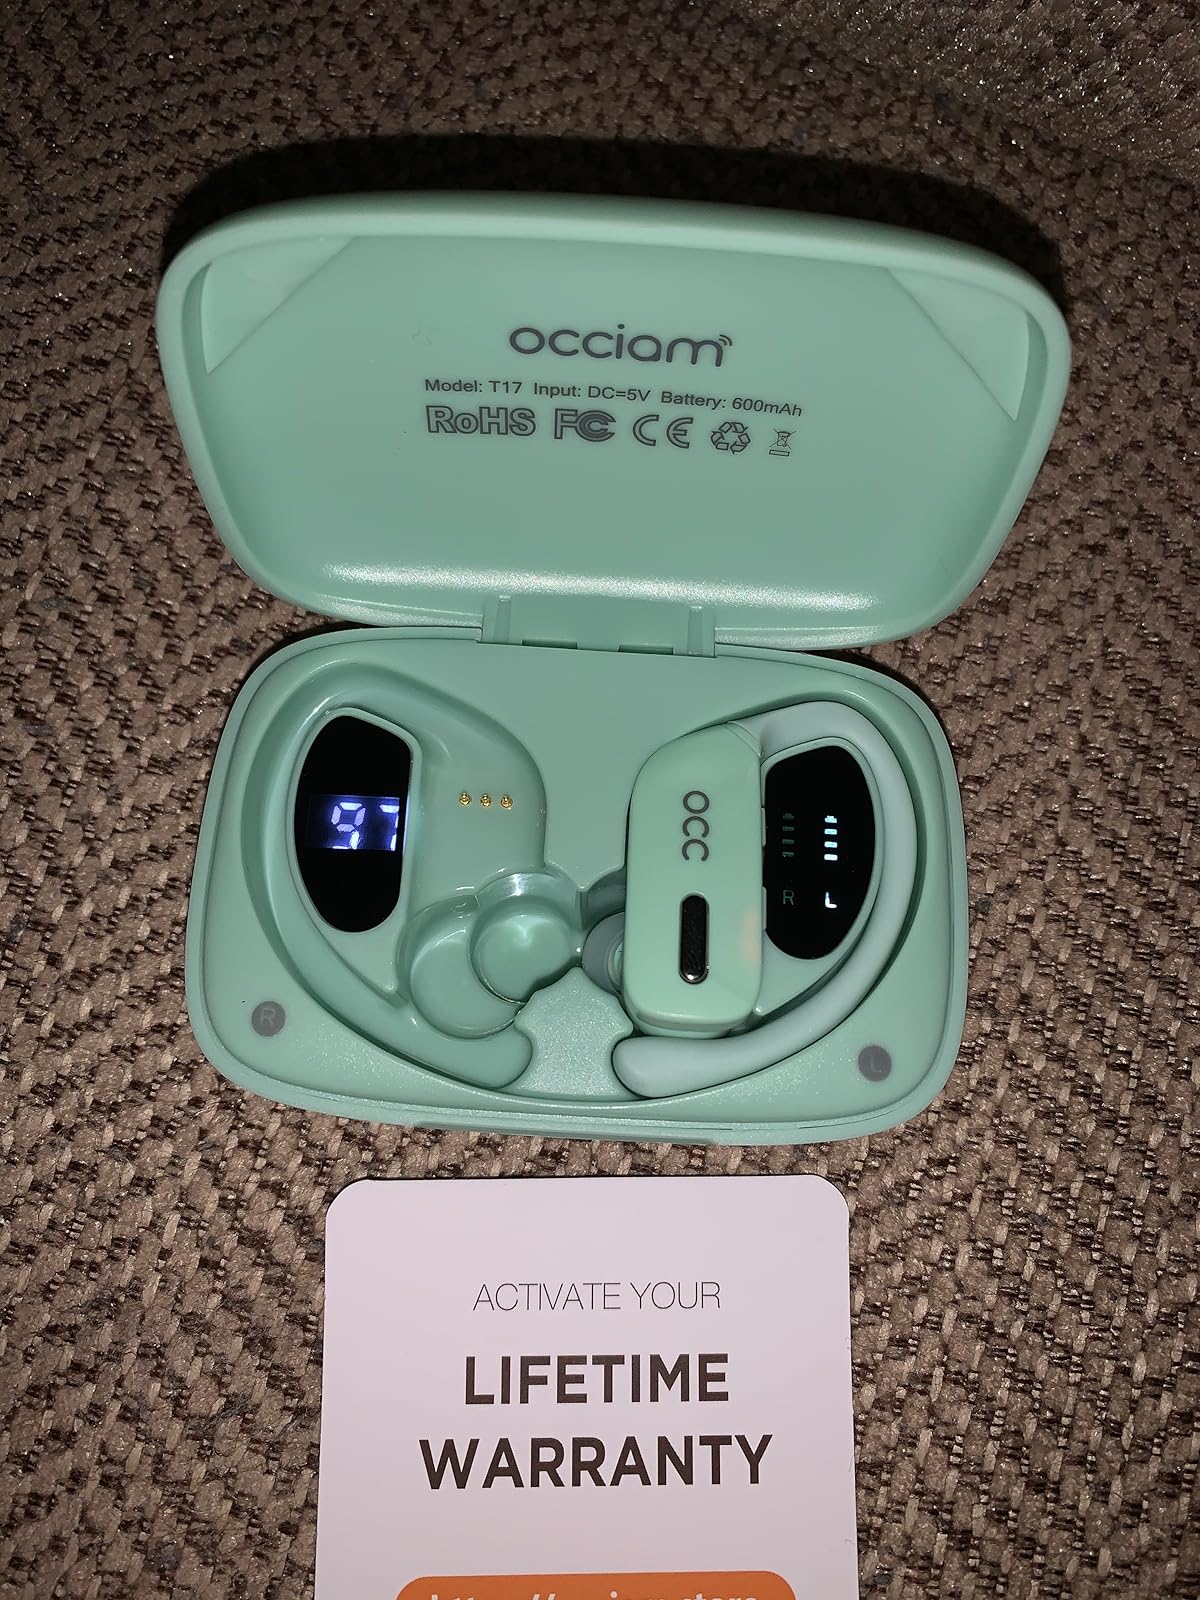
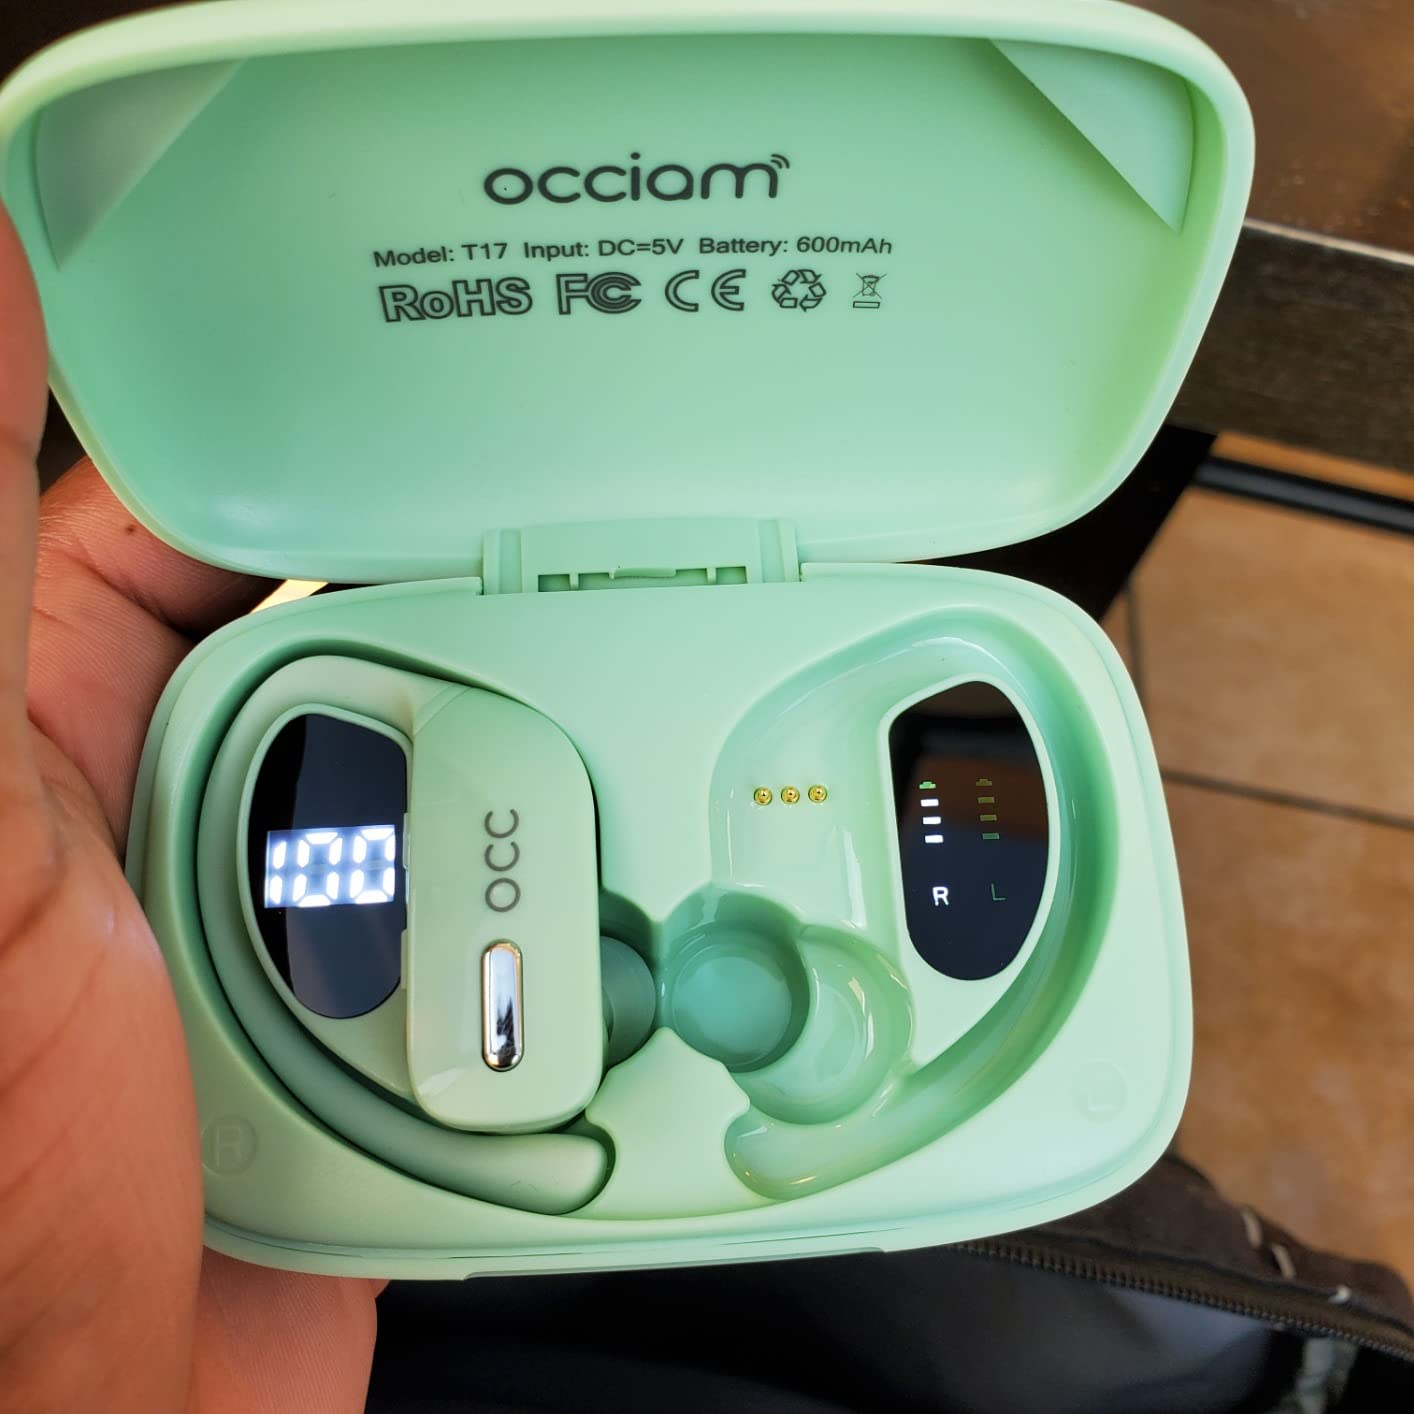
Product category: earbuds
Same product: yes